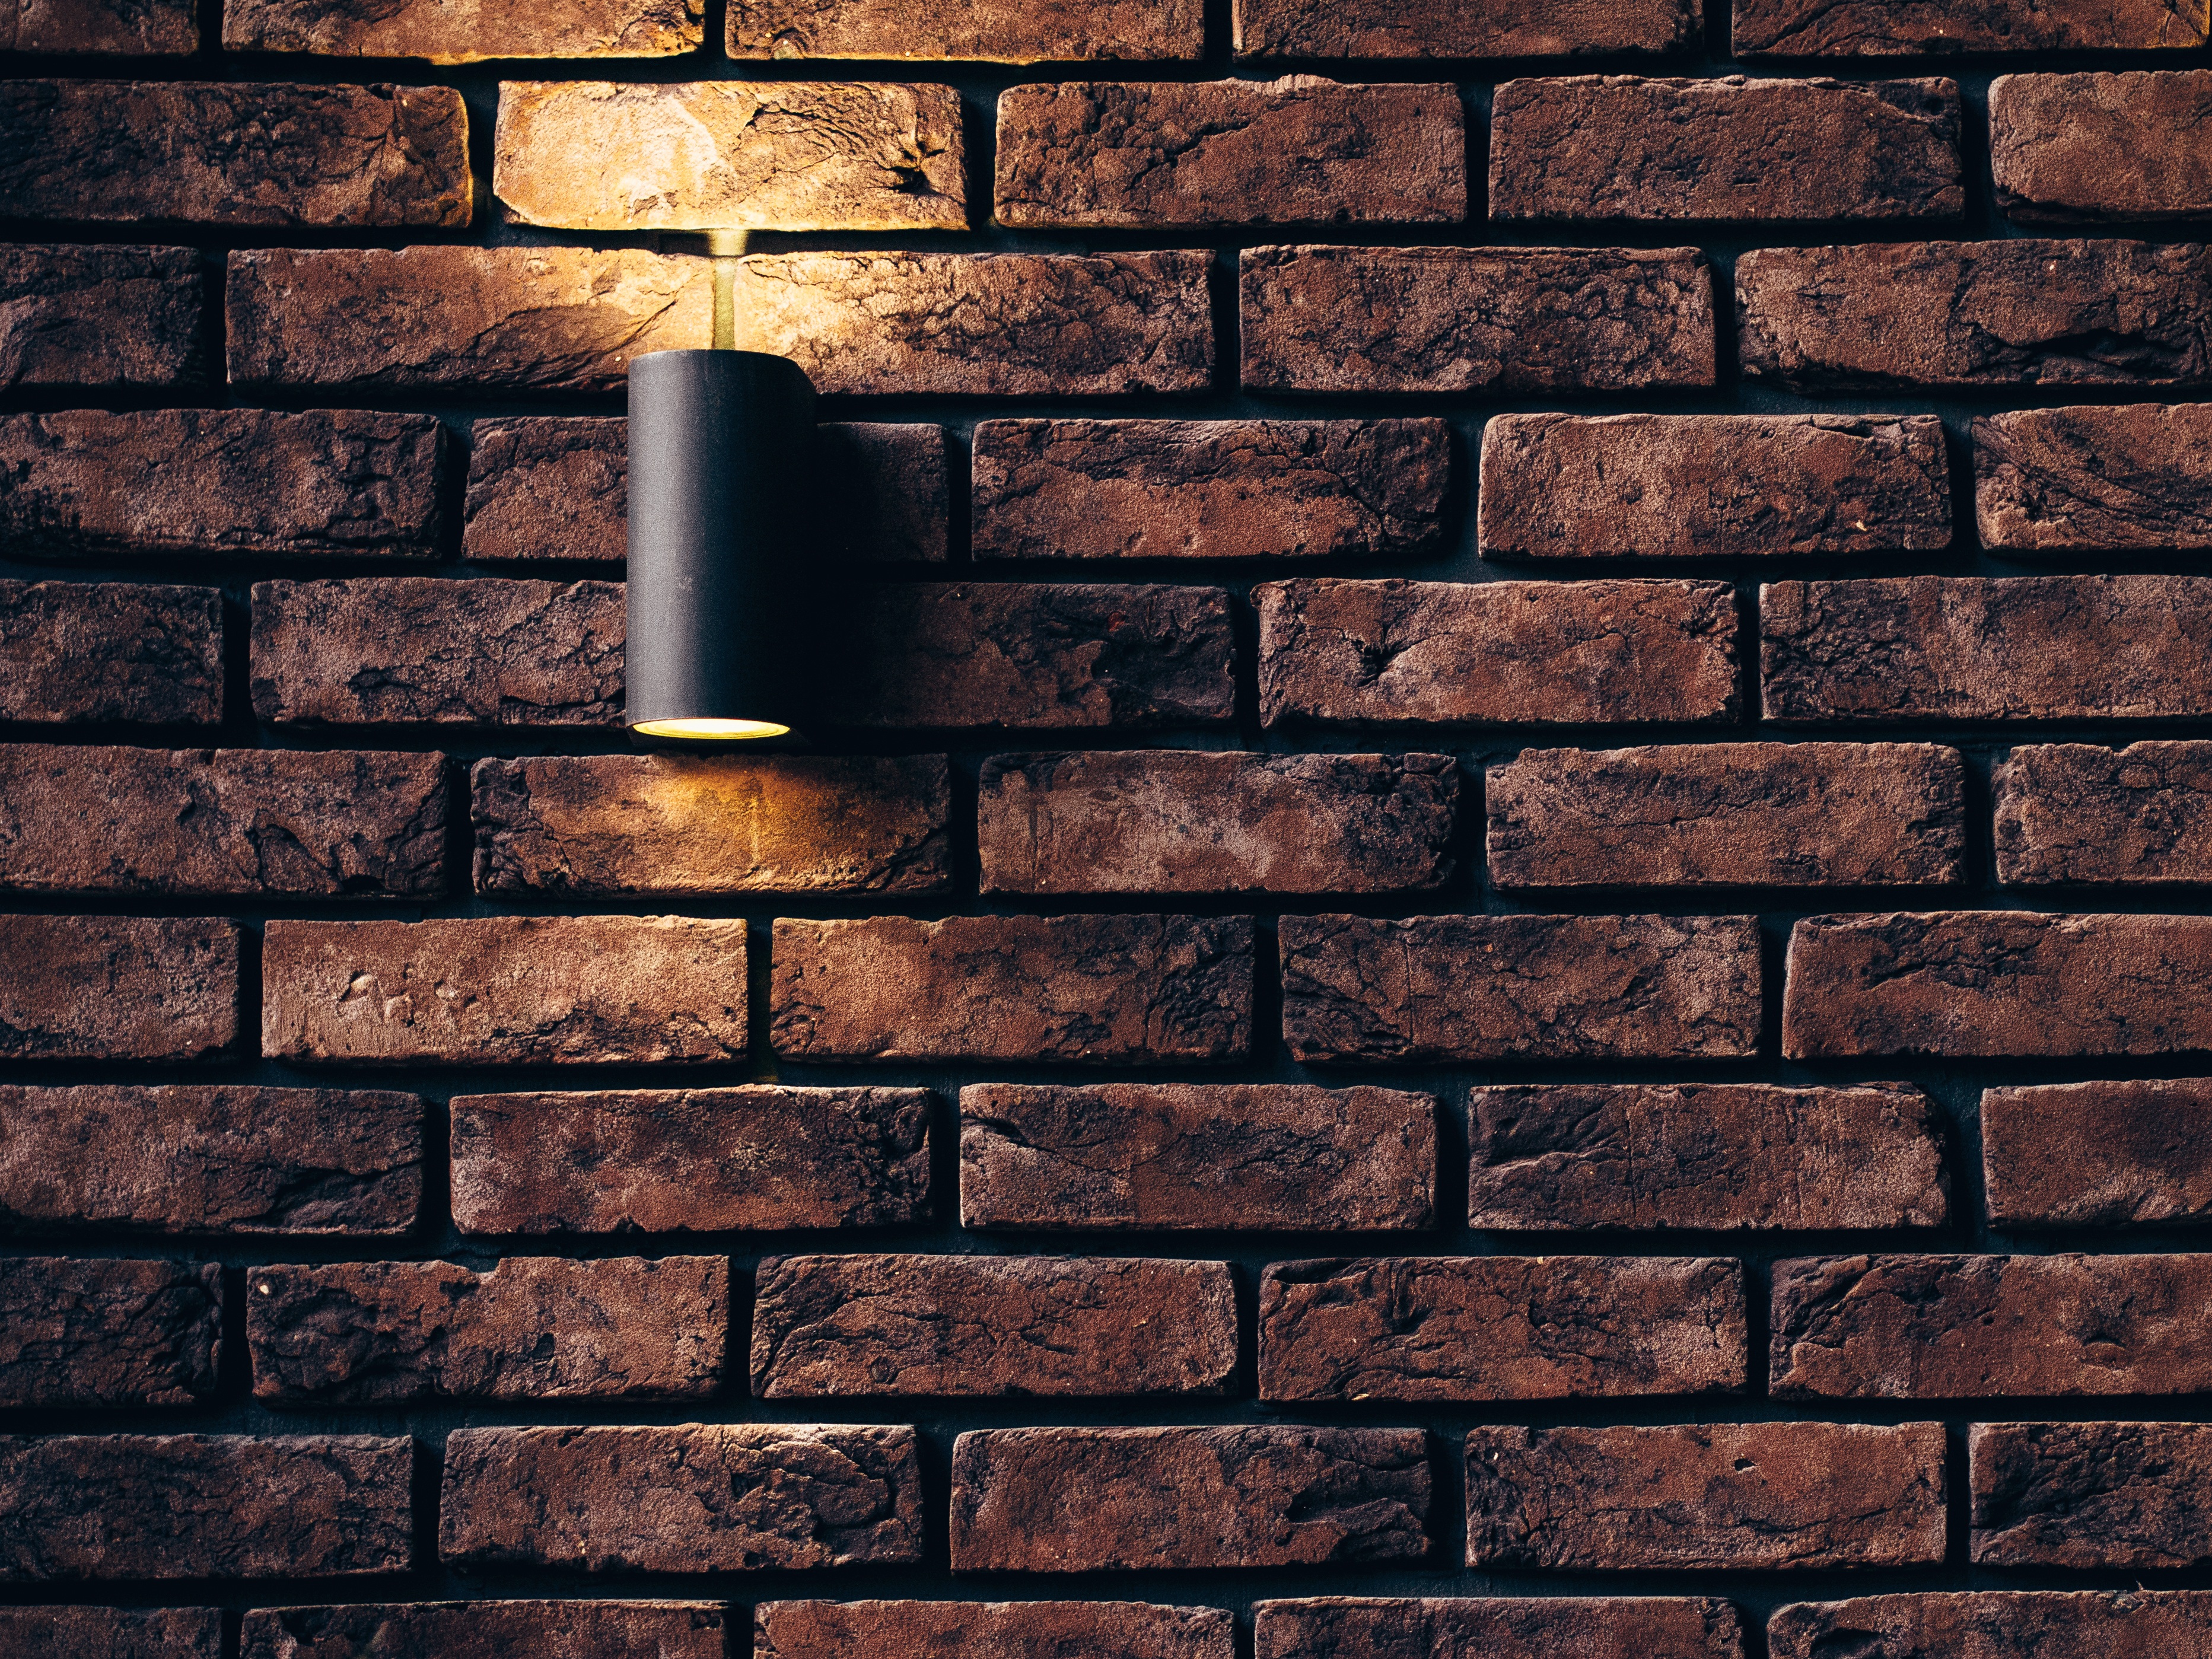
light, architecture, wood, vintage, house, texture, floor, interior, old, wall, decoration, space, frame, indoor, grunge, empty, lamp, furniture, room, brick, decor, apartment, modern, material, living, background, design, style, brickwork, backdrop, flooring